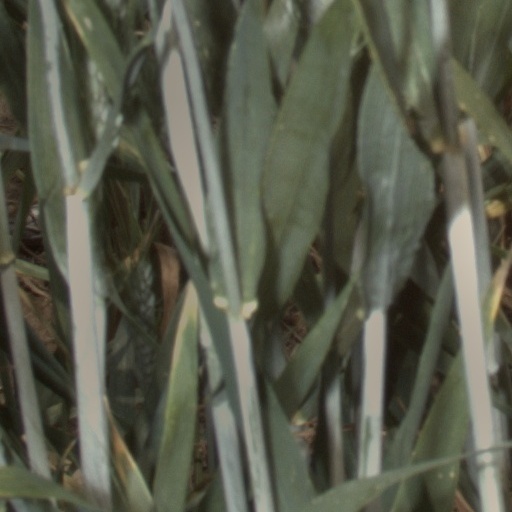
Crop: wheat